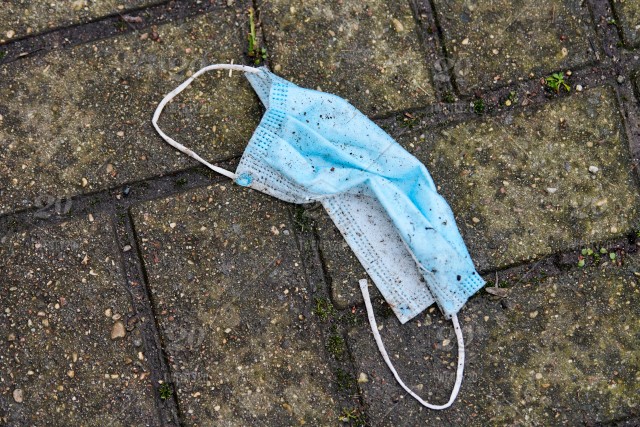
Label: trash